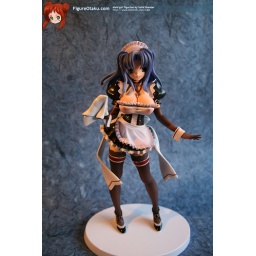
Sexy maid girl by Solid theater